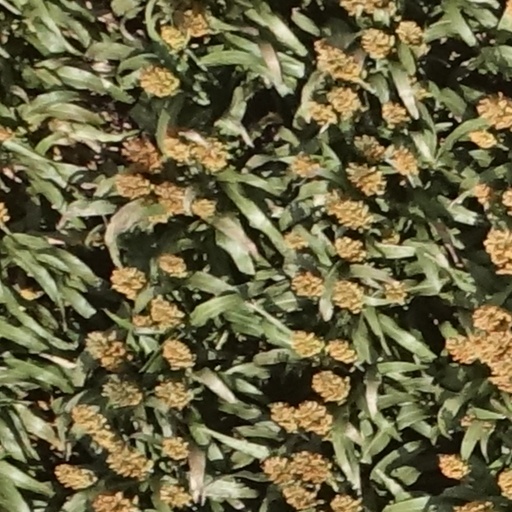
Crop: sorghum